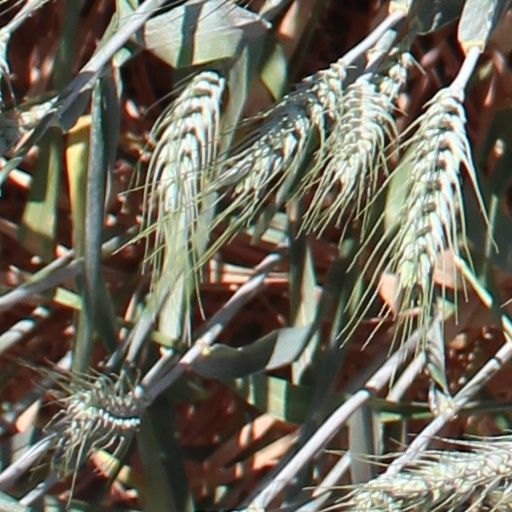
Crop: wheat